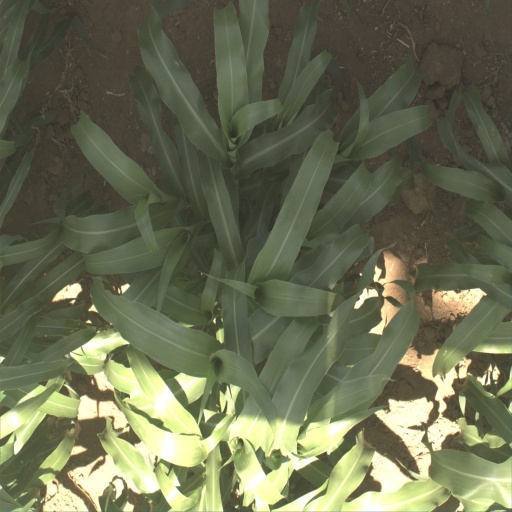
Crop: sorghum